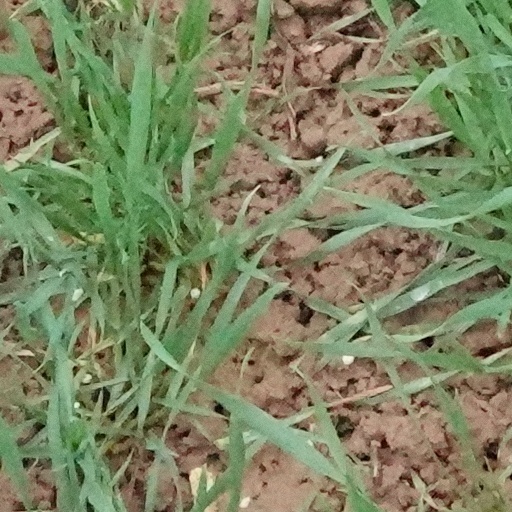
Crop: wheat